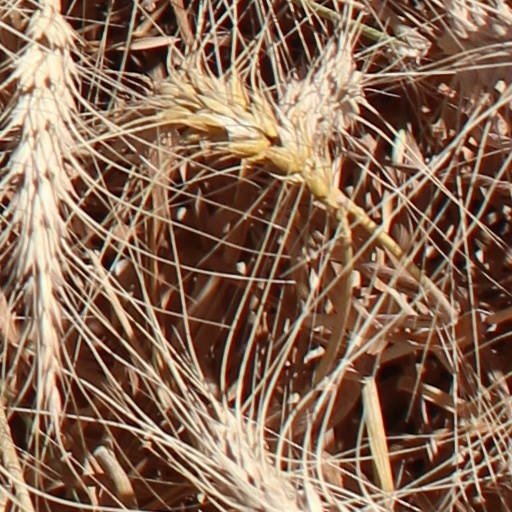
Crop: wheat